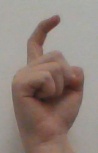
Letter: ra